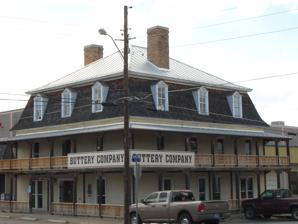
Building: Southern Hotel (Llano, Texas)
Country: United States of America
Year built: 1881
United States historic place Southern Hotel U.S. National Register of Historic Places Recorded Texas Historic Landmark Southern Hotel in 2010 Southern Hotel Show map of Texas Southern Hotel Show map of the United States Location 201 W. Main St. Llano, Texas Coordinates 30°45′01″N 98°40′35″W / 30.75028°N 98.67639°W / 30.75028; -98.67639 Area less than one acre Built 1881 ( 1881 ) Architectural style Second Empire NRHP reference No. 79002992 RTHL No. 9455 Significant dates Added to NRHP October 10, 1979 Designated RTHL 1981 The Southern Hotel in Llano, Texas was constructed circa 1881 by stonemasons J. K. Finlay and John Goodman in the Second Empire style for owner J.W. Owen. Originally built as a stagecoach stop between Mason and Burnet , it later served as both a hotel and a boarding house. Initially a two-story building, a third floor was added when Colonel W.A.H. Miller bought the hotel in 1883. It was later renamed the Colonial Inn and ceased operations in the 1950s. The hotel was designated a Recorded Texas Historic Landmark in 1980 (Marker number 9455) and was added to the National Register of Historic Places in Texas on October 10, 1979. See also National Register of Historic Places portal Texas portal National Register of Historic Places listings in Llano County, Texas Recorded Texas Historic Landmarks in Llano County References